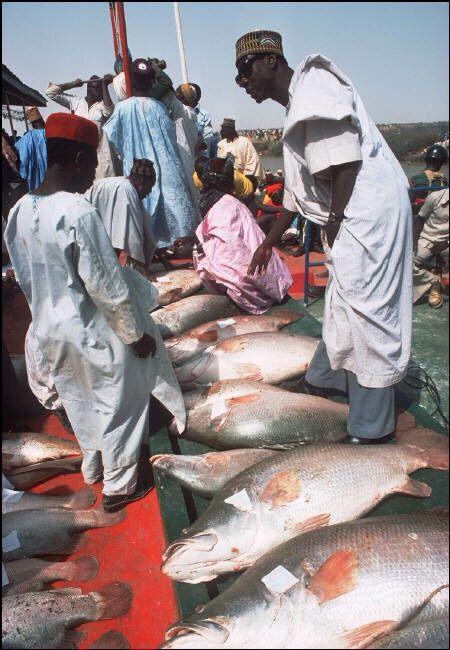
Mwanaume aliyevalia kanzu ya rangi nyeupe amesimama kando ya masamaki wakubwa ambao bado hawajapikwa. Huko mwanaume mwingine pia aliyevalia kanzu la rangi hilo hilo pamoja na kijikofia cha rangi nyekundu akiwa amesimama upande huo mwingine wa samaki hawa. Vile vile kuna watu wengine waliozunguka eneo hili.